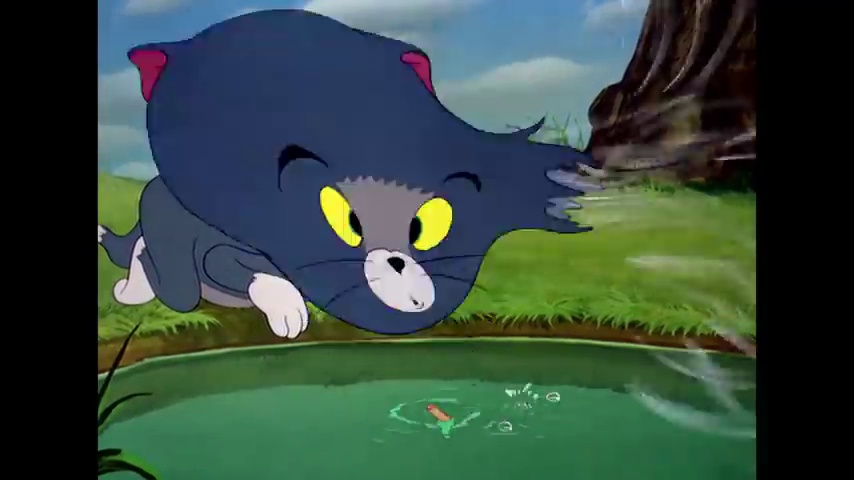
Portrait style: Cartoon Portrait